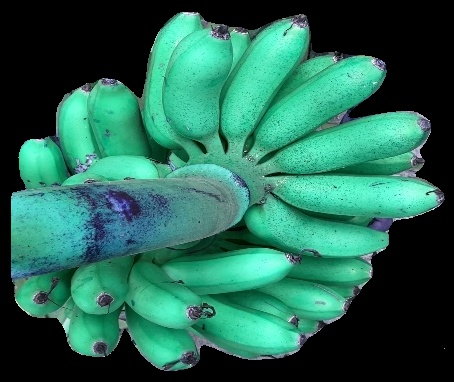
Variety: rasbale
Grade: grade1